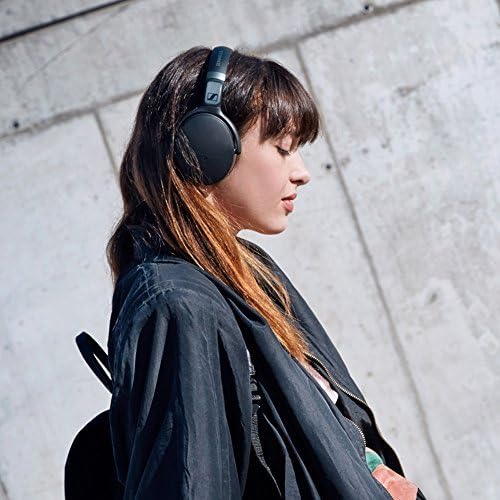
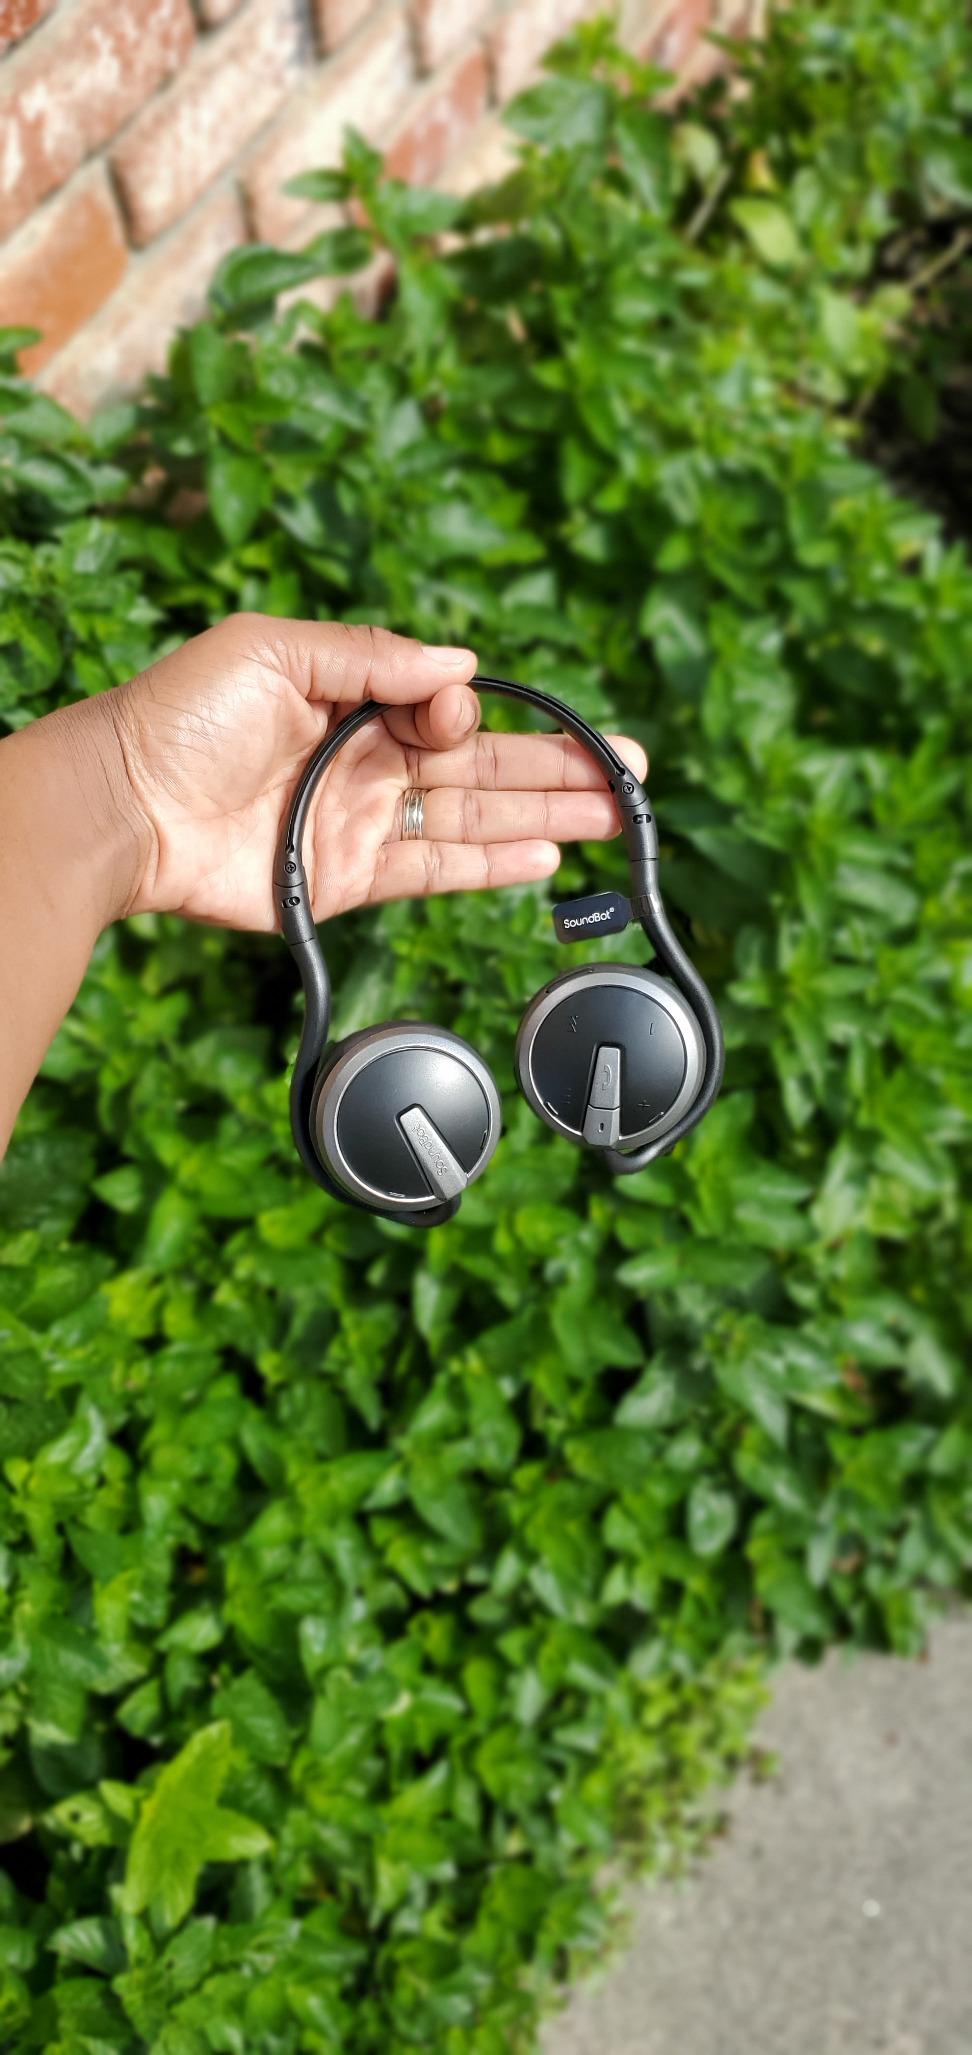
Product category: headphones
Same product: no